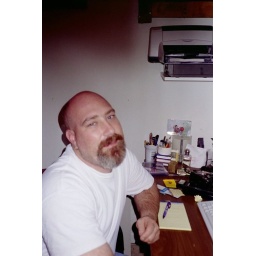
At my desk in my old house in Connecticut